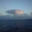
Label: cloud